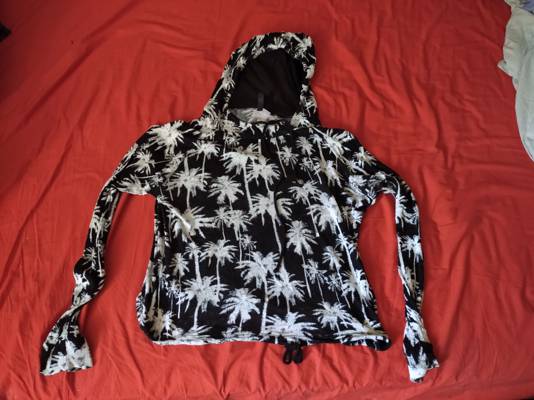
Waste category: clothes